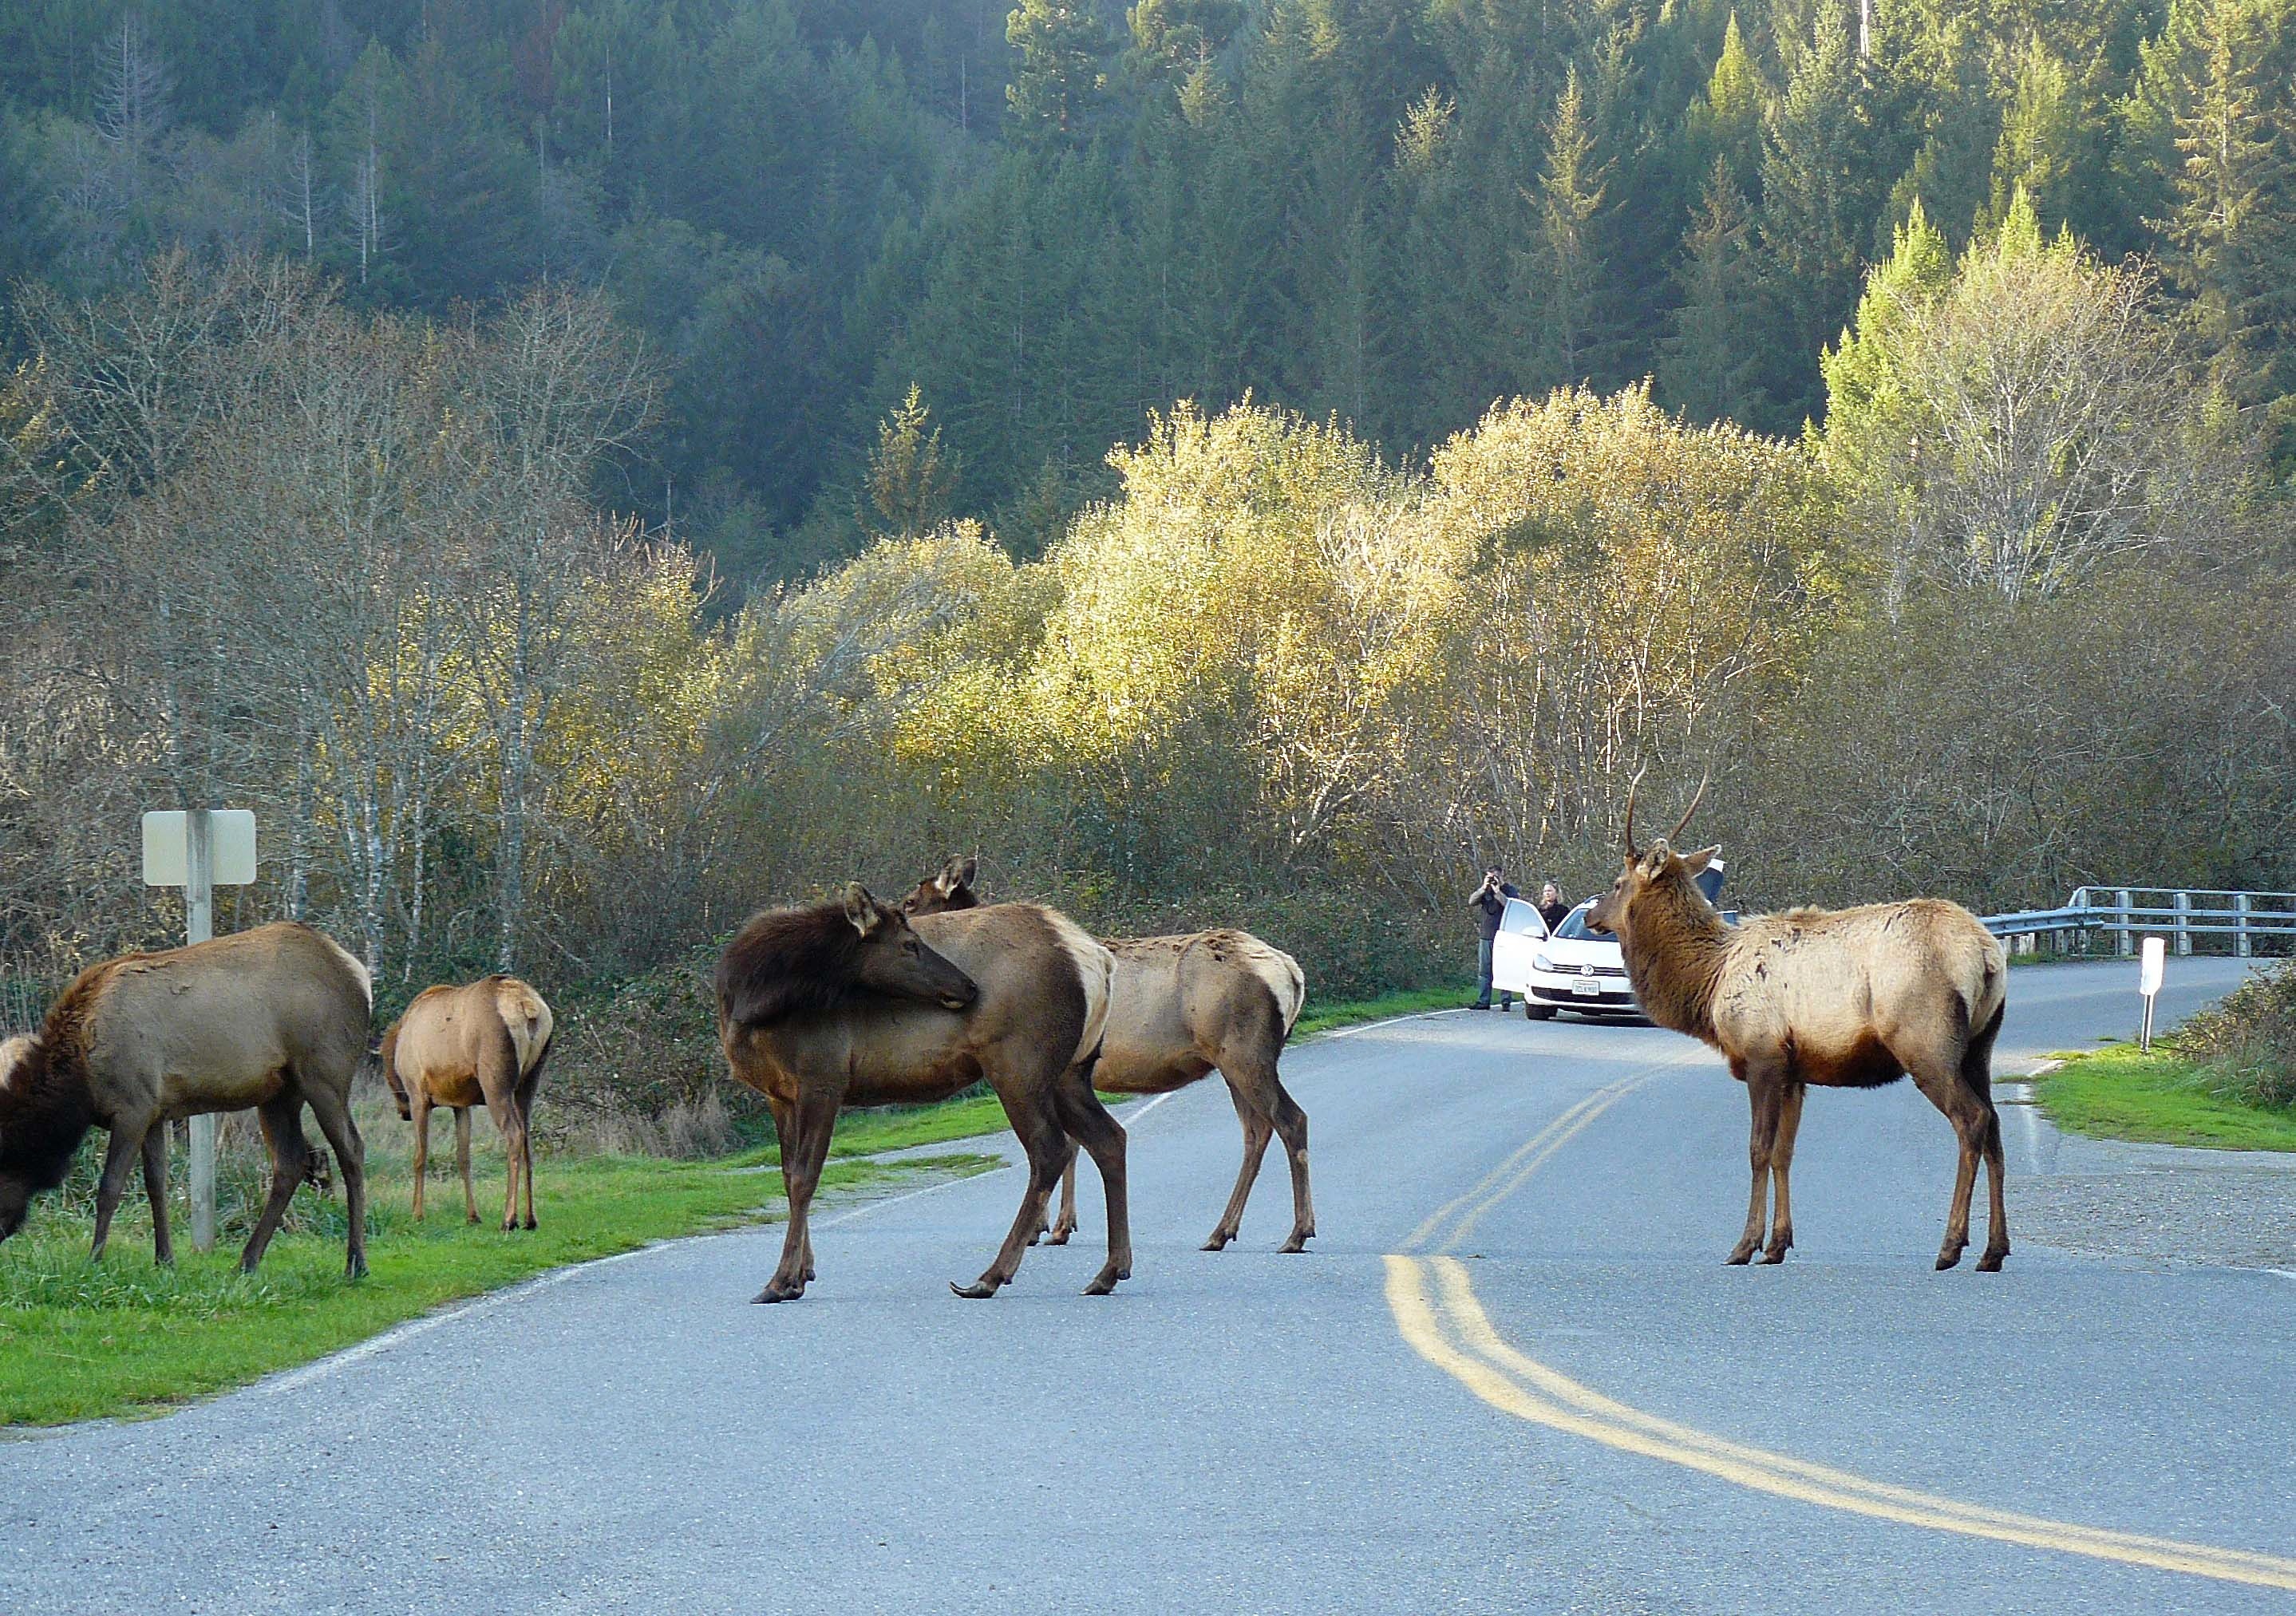
wildlife, deer, herd, pasture, grazing, horse, mammal, fauna, mare, californiawildlife, northerncalifornia, elk, rural area, rooseveltelk, redwoodhighway, cervuscanadensis, olympicelk, pack animal, cattle like mammal, horse like mammal